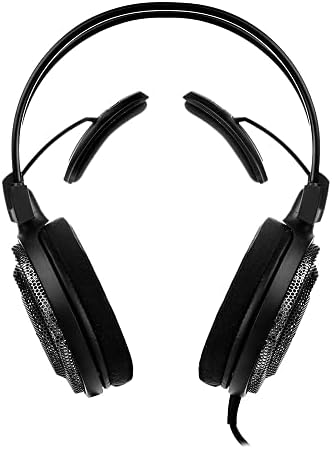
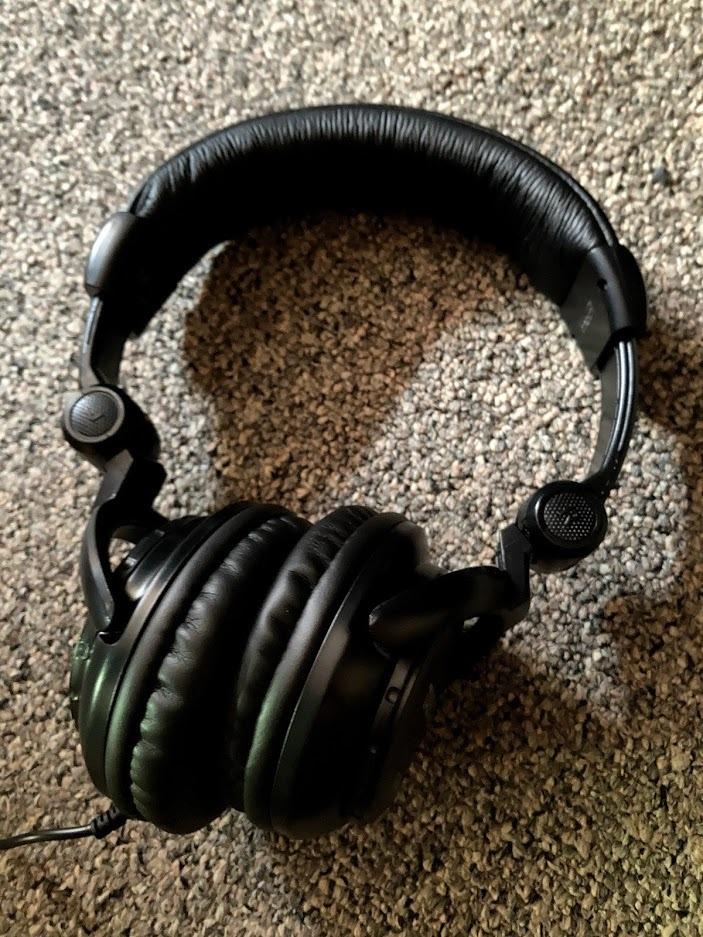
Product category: headphones
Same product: no